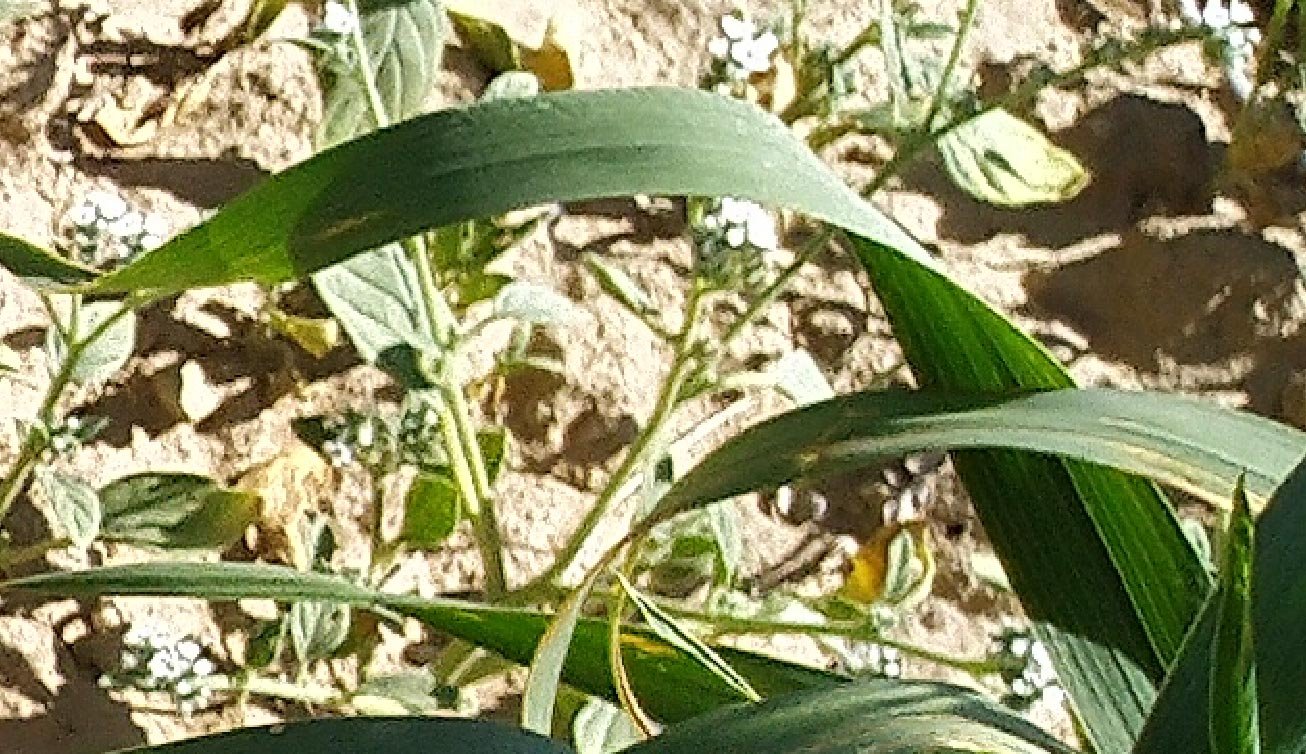
Label: Wheat___Healthy